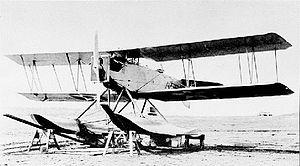
L'Aeromarine AS est un hydravion biplace de chasse et de reconnaissance expérimental américain.